Cruel Summer (TV series)

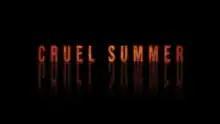
Season 1 title card

Cruel Summer is an American teen drama mystery thriller anthology television series created by Bert V. Royal. The first season follows two teenage girls in the mid-1990s and the repercussions on everyone's lives after one disappears and the other seemingly takes her place. The second season follows the rise and fall of an intense teenage friendship between two girls in 1999 and 2000.